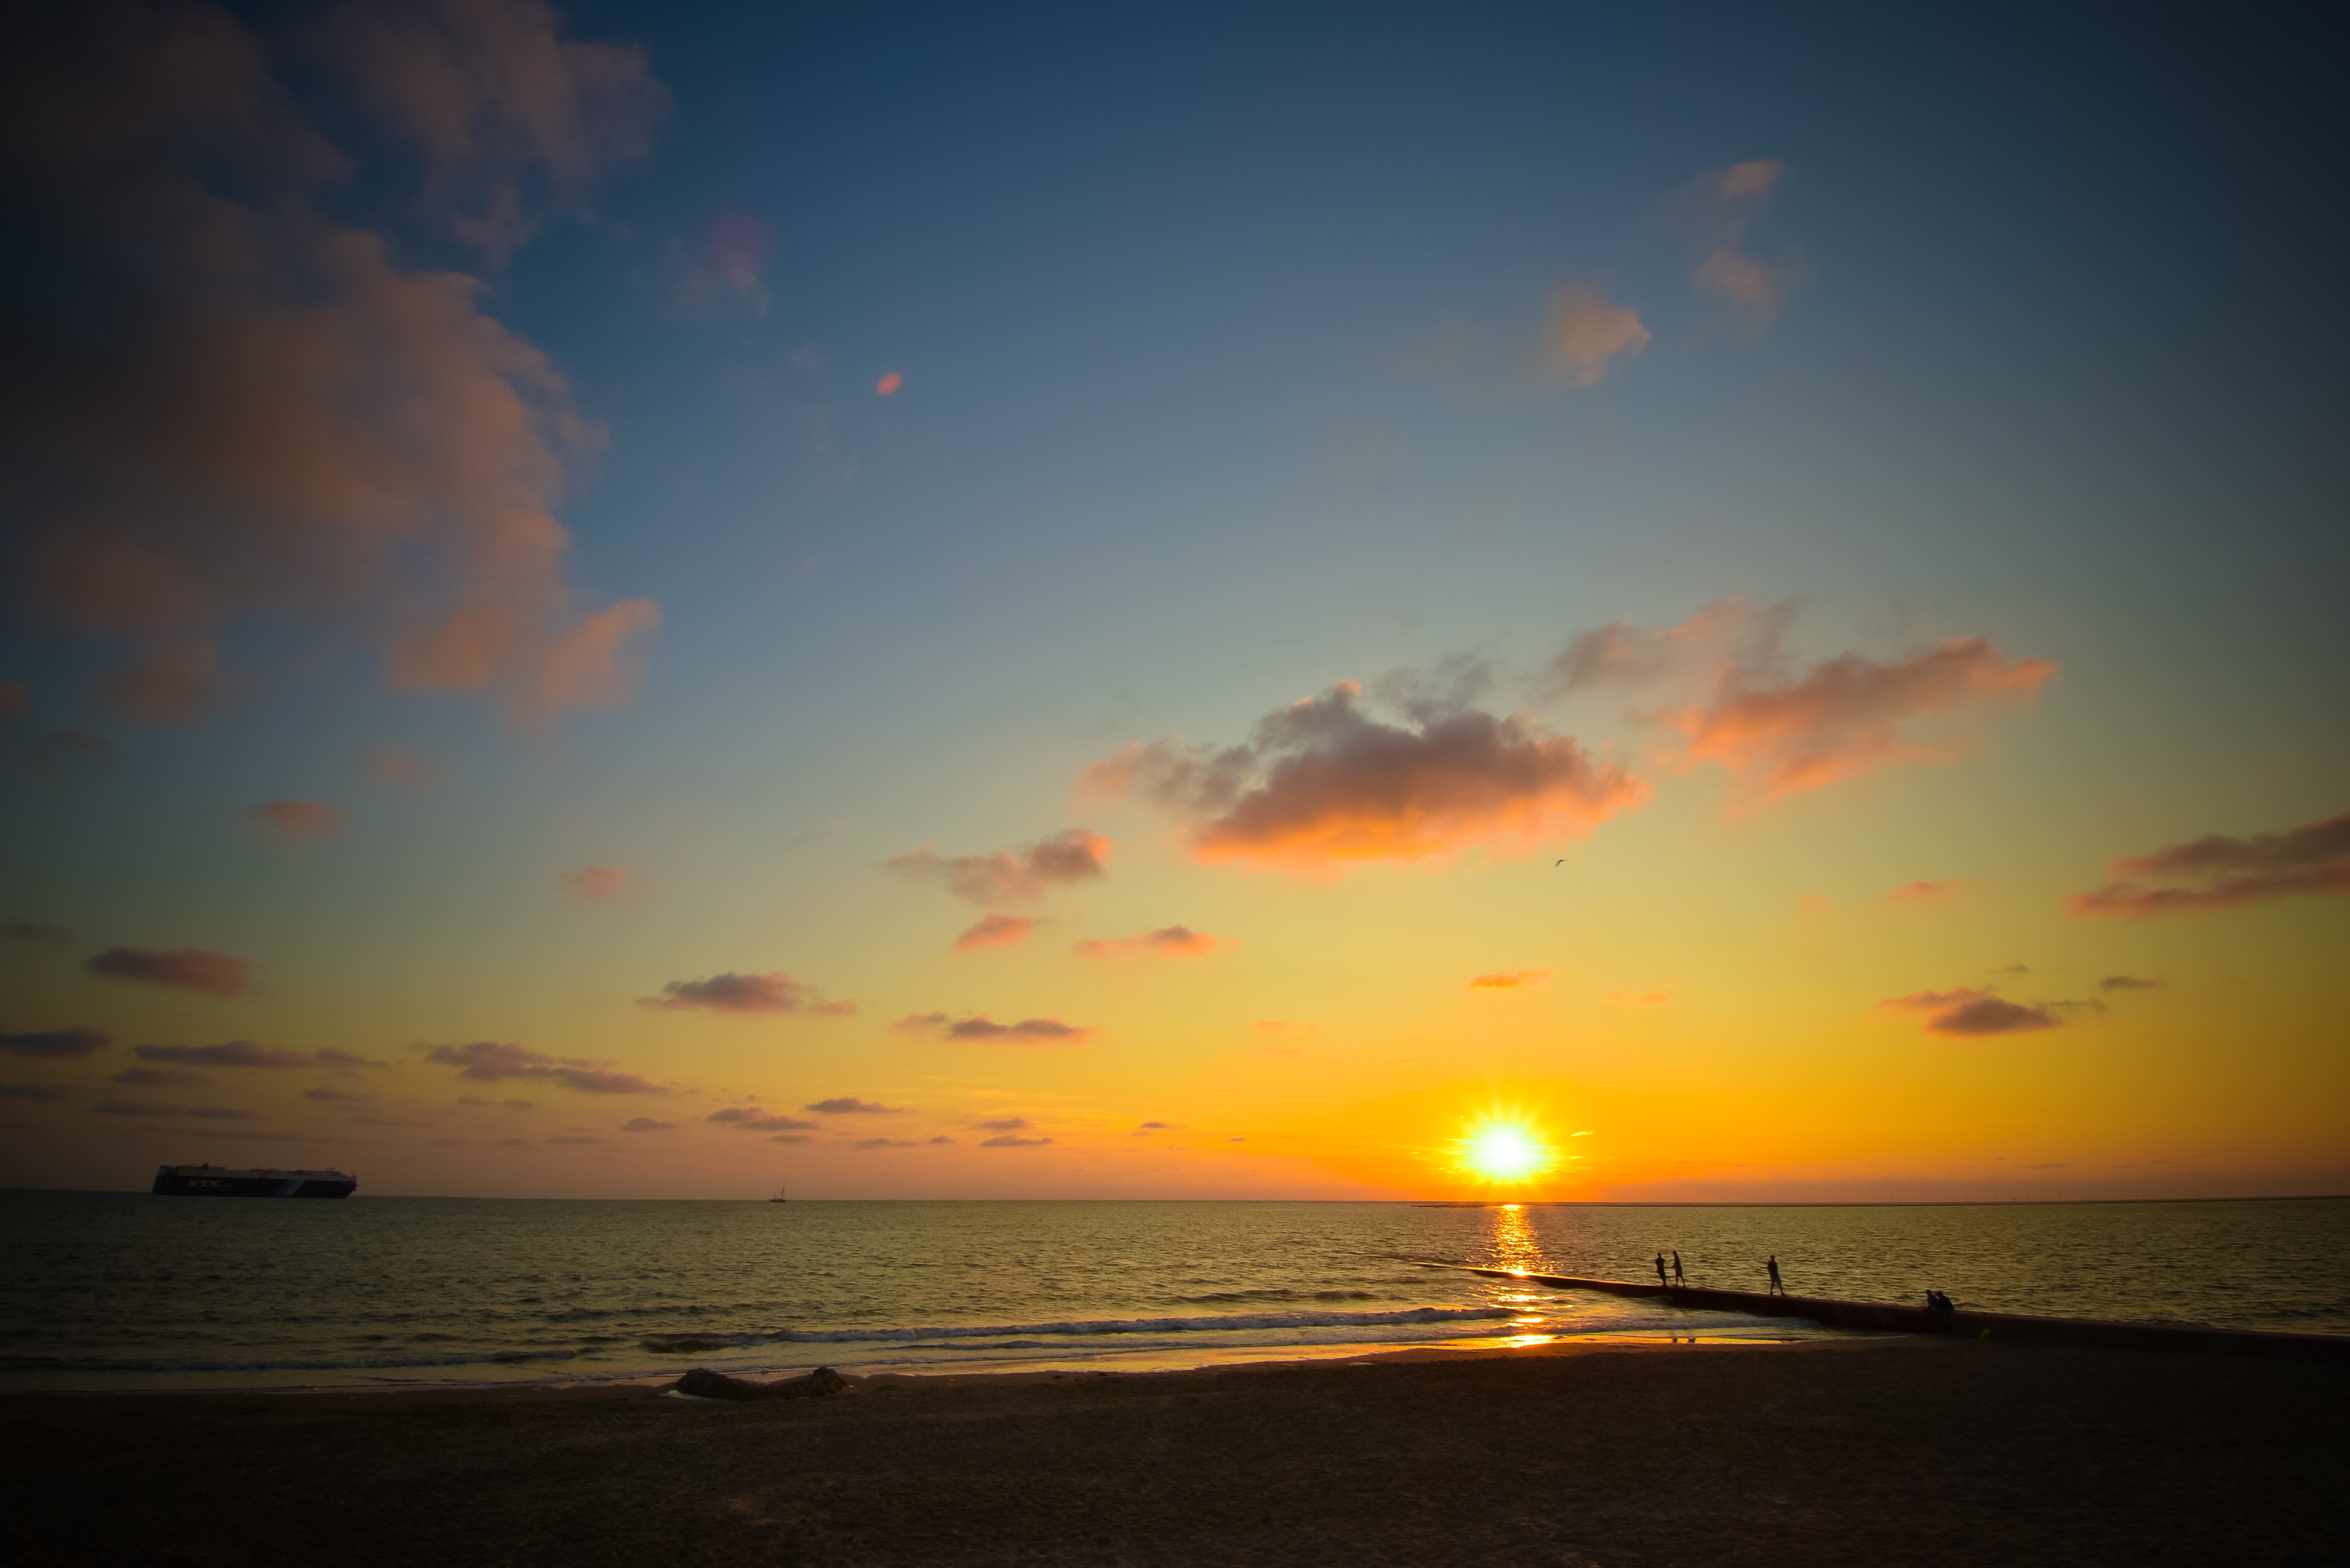
beach, sea, coast, ocean, horizon, cloud, sky, sun, sunrise, sunset, sunlight, morning, wave, dawn, dusk, evening, borkum, afterglow, wind wave